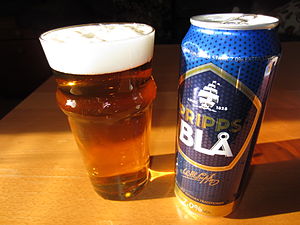
Pripps
Pripps Blå 7.2%
Pripps er et svensk ølmærke der i dag ejes af danske Carlsberg gennem datterselskabet Carlsberg Sverige.